Planosol

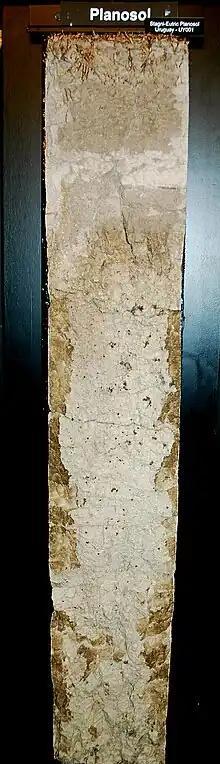
Soil profile of a Eutric Planosol

A Planosol in the World Reference Base for Soil Resources is a soil with a light-coloured, coarse-textured, surface horizon that shows signs of periodic water stagnation and abruptly overlies a dense, slowly permeable subsoil with significantly more clay than the surface horizon. In the US Soil Classification of 1938 used the name Planosols, whereas its successor, the USDA soil taxonomy, includes most Planosols in the "Great Groups" Albaqualfs, Albaquults and Argialbolls.